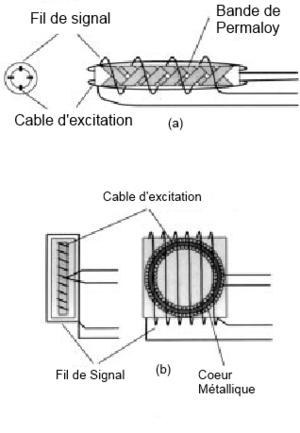
Deux modèles de Fluxgate.
Une boussole à vanne de flux installé dans un endroit éloigné et libre de toute influence perturbatrice sert à mesurer le magnétisme terrestre et à transmettre ce signal sur un instrument indicateur placé devant le pilote. Ce dispositif permet d’atténuer l'effet néfaste des masses métalliques sur la mesure du champ magnétique et dont la présence est inévitable à bord des avions et navires.
Un magnétomètre est un appareil qui sert à mesurer selon les cas l'intensité ou la direction d’un champ magnétique, ou l'aimantation d'un échantillon. Il repose sur un élément sensible au champ magnétique : le capteur de champ magnétique qui, lorsqu'il est associé à un dispositif électronique, permet d'extraire la mesure du champ magnétique. Il en existe différents types, basés sur des principes physiques différents.